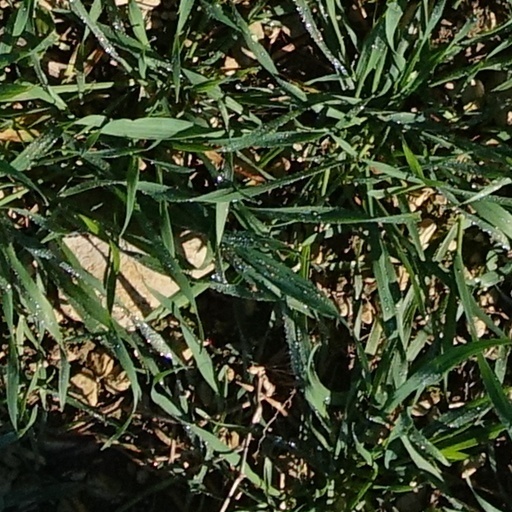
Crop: wheat